John J. Huddart

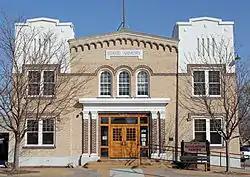
Fort Morgan State Armory, being used as a recreation centre

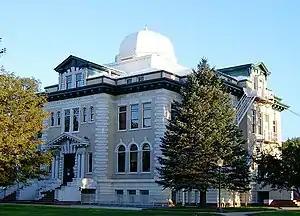
Logan County Courthouse (Colorado)

John James Huddart (25 August 1856 – 1930), known usually as John J. Huddart, was a British born and trained architect who practised out of Denver, Colorado in the United States. At the end of the Nineteenth century he was one of Denver's leading architects, known for his work on public buildings and as a courthouse architect.